Eliot Ness

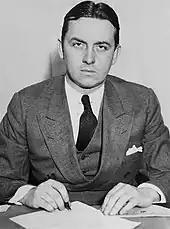
Ness in 1931

With corruption of Chicago's law enforcement agents endemic, Ness went through the records of all Prohibition agents to create a reliable team (initially of six, eventually growing to about ten) later known as "The Untouchables." Raids against illegal stills and breweries began in March 1931. Within six months, Ness's agents had destroyed bootlegging operations worth an estimated $500,000 (almost $9.9 million in 2022) and representing an additional $2 million ($39.5 million in 2022) in lost income for Capone; their raids would ultimately cost Capone in excess of $9 million ($178 million in 2022) in lost revenue. The main source of information for the raids was an extensive wiretapping operation.